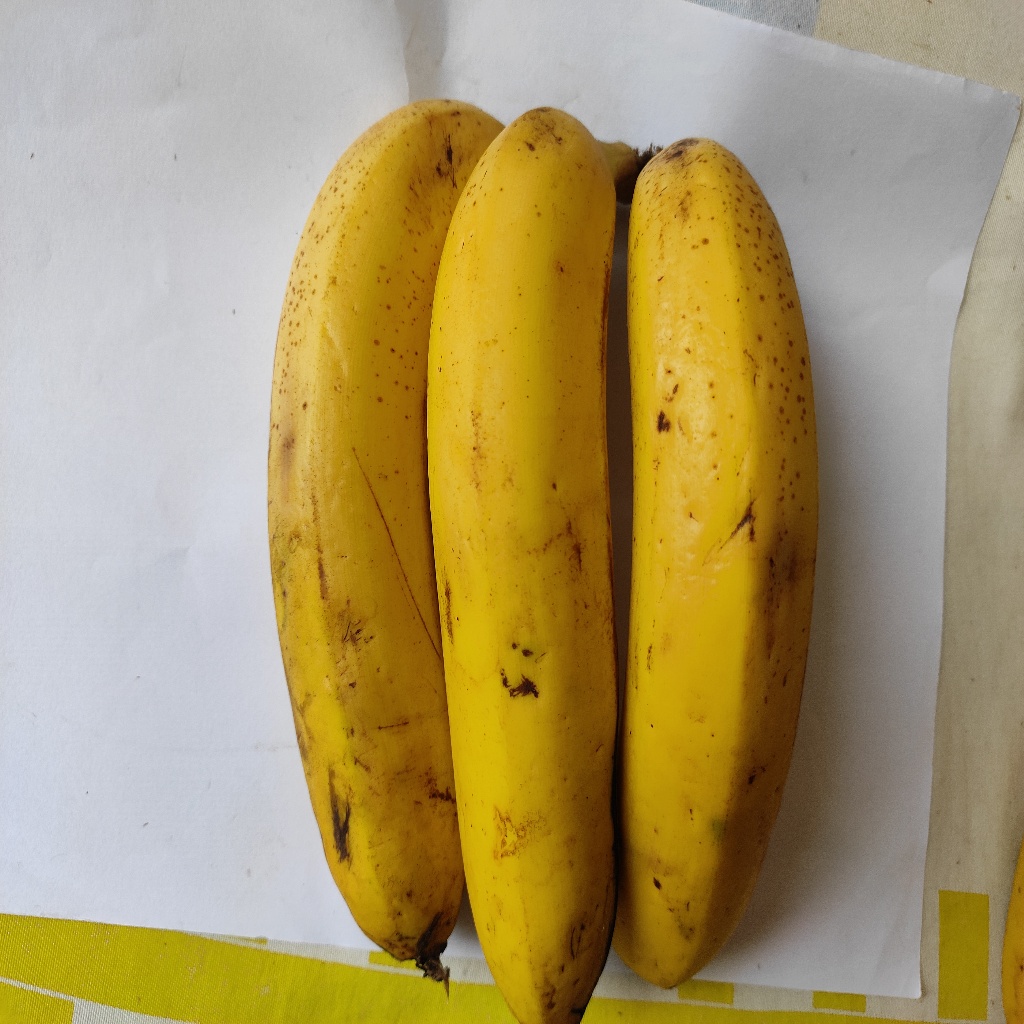
Crop: banana
Quality class: Class_A